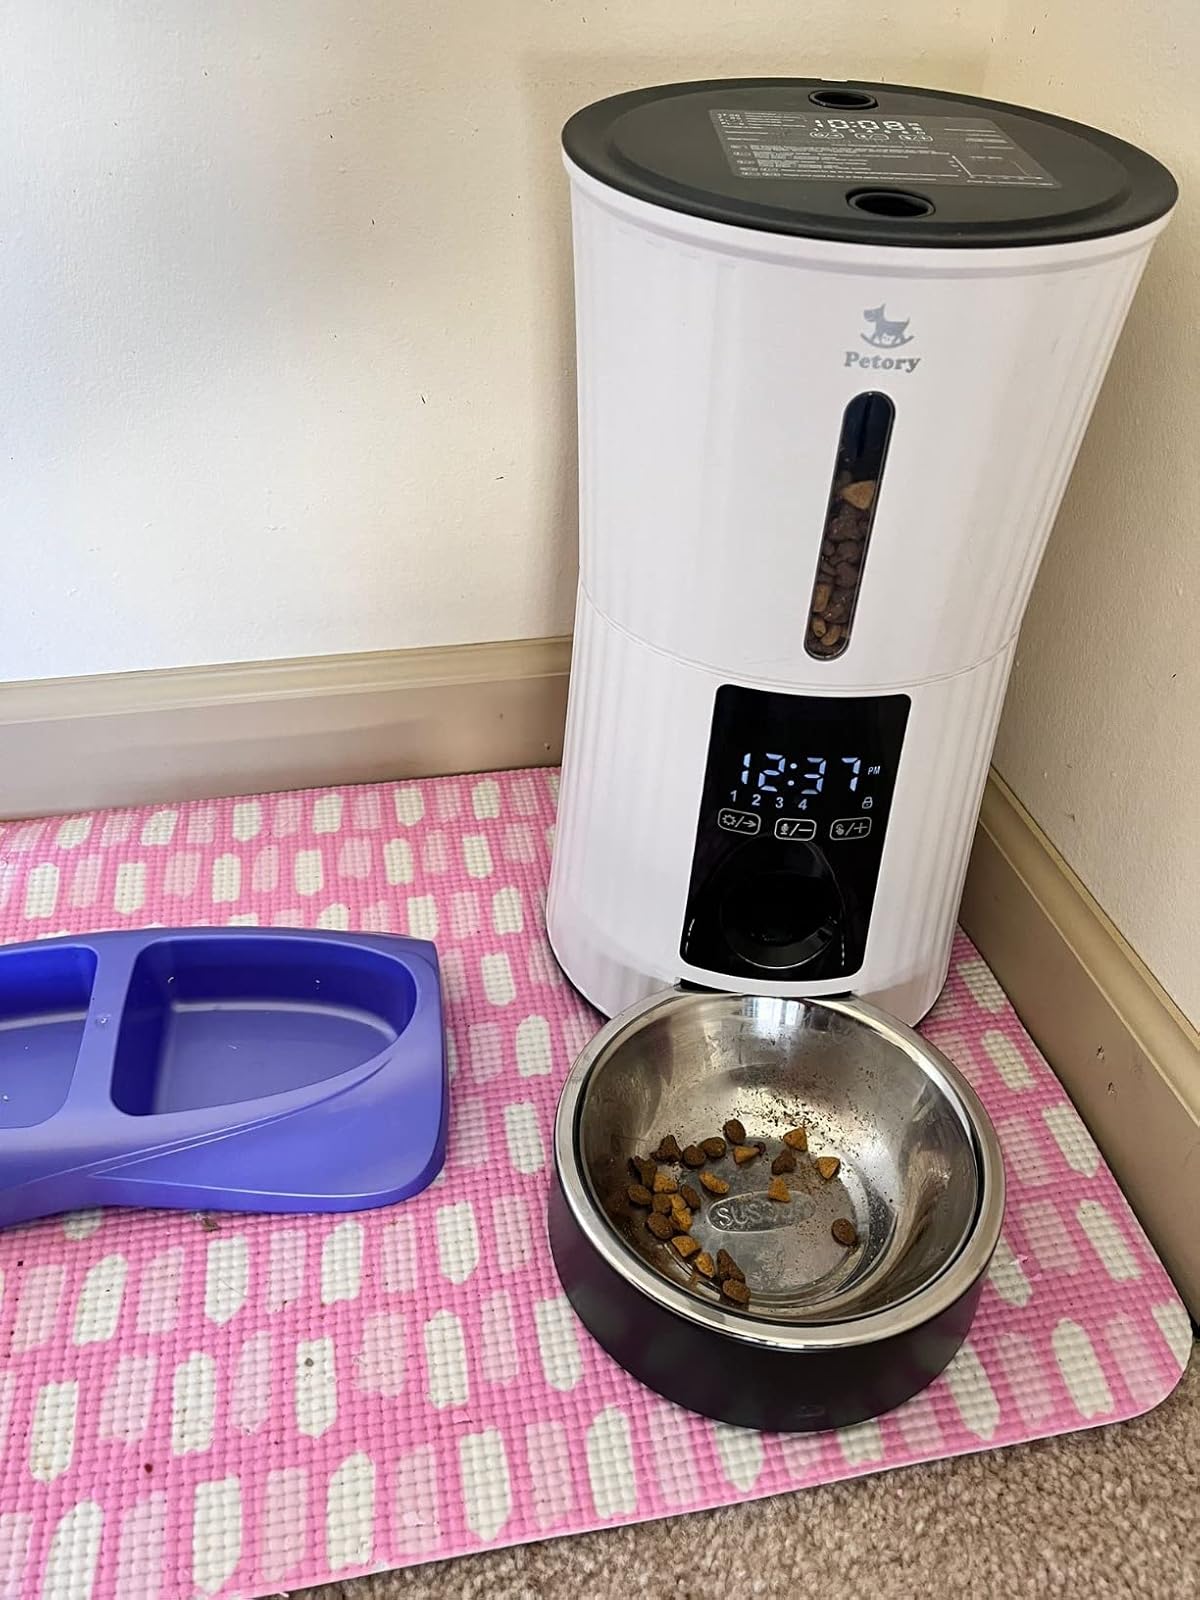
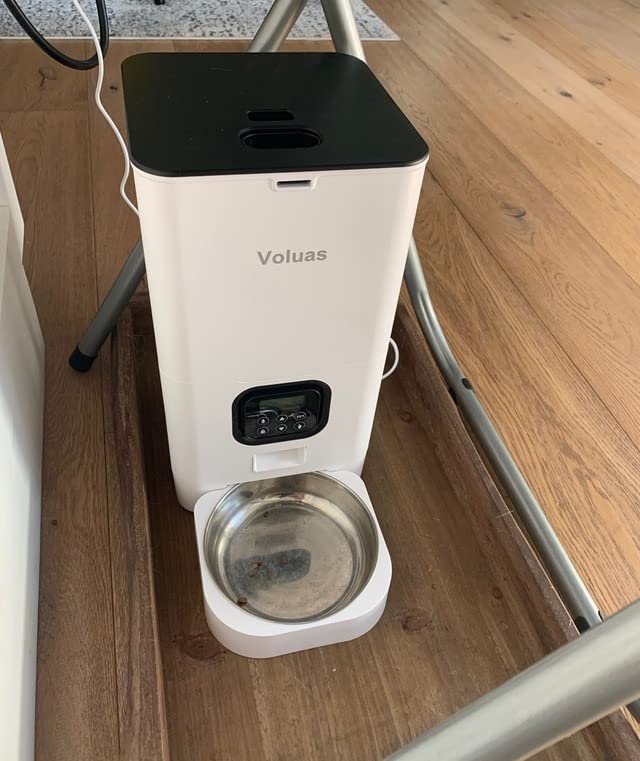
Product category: items_feeder
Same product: no